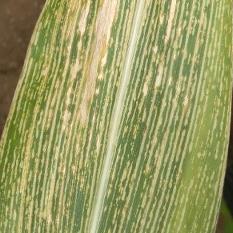
Crop: Maize
Condition: stripe-d